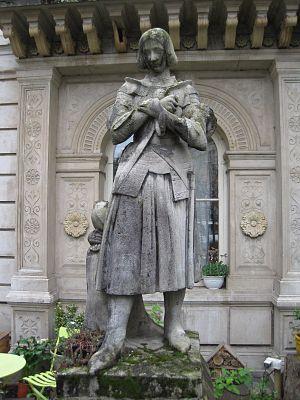
Le Magasin de Sel de Besançon - Statue de Jeanne d'Arc, d'après l'original (1837, Versailles) de Marie d'Orléans.
Besançon est riche des nombreuses fontaines et sculptures réparties dans différents quartiers de la ville. Aux sculptures décoratives et commémoratives s'ajoutent les fontaines dont les plus anciennes ont perdu leur rôle social pour devenir ornementales. Des cadrans solaires, fresques et trompe-l'œil décorent aujourd'hui façades et fenêtres.
Le Magasin de Sel est un hôtel particulier du XVIIIᵉ siècle avec façade du XIXᵉ siècle de style néorenaissance de Besançon dans le Doubs en Franche-Comté.